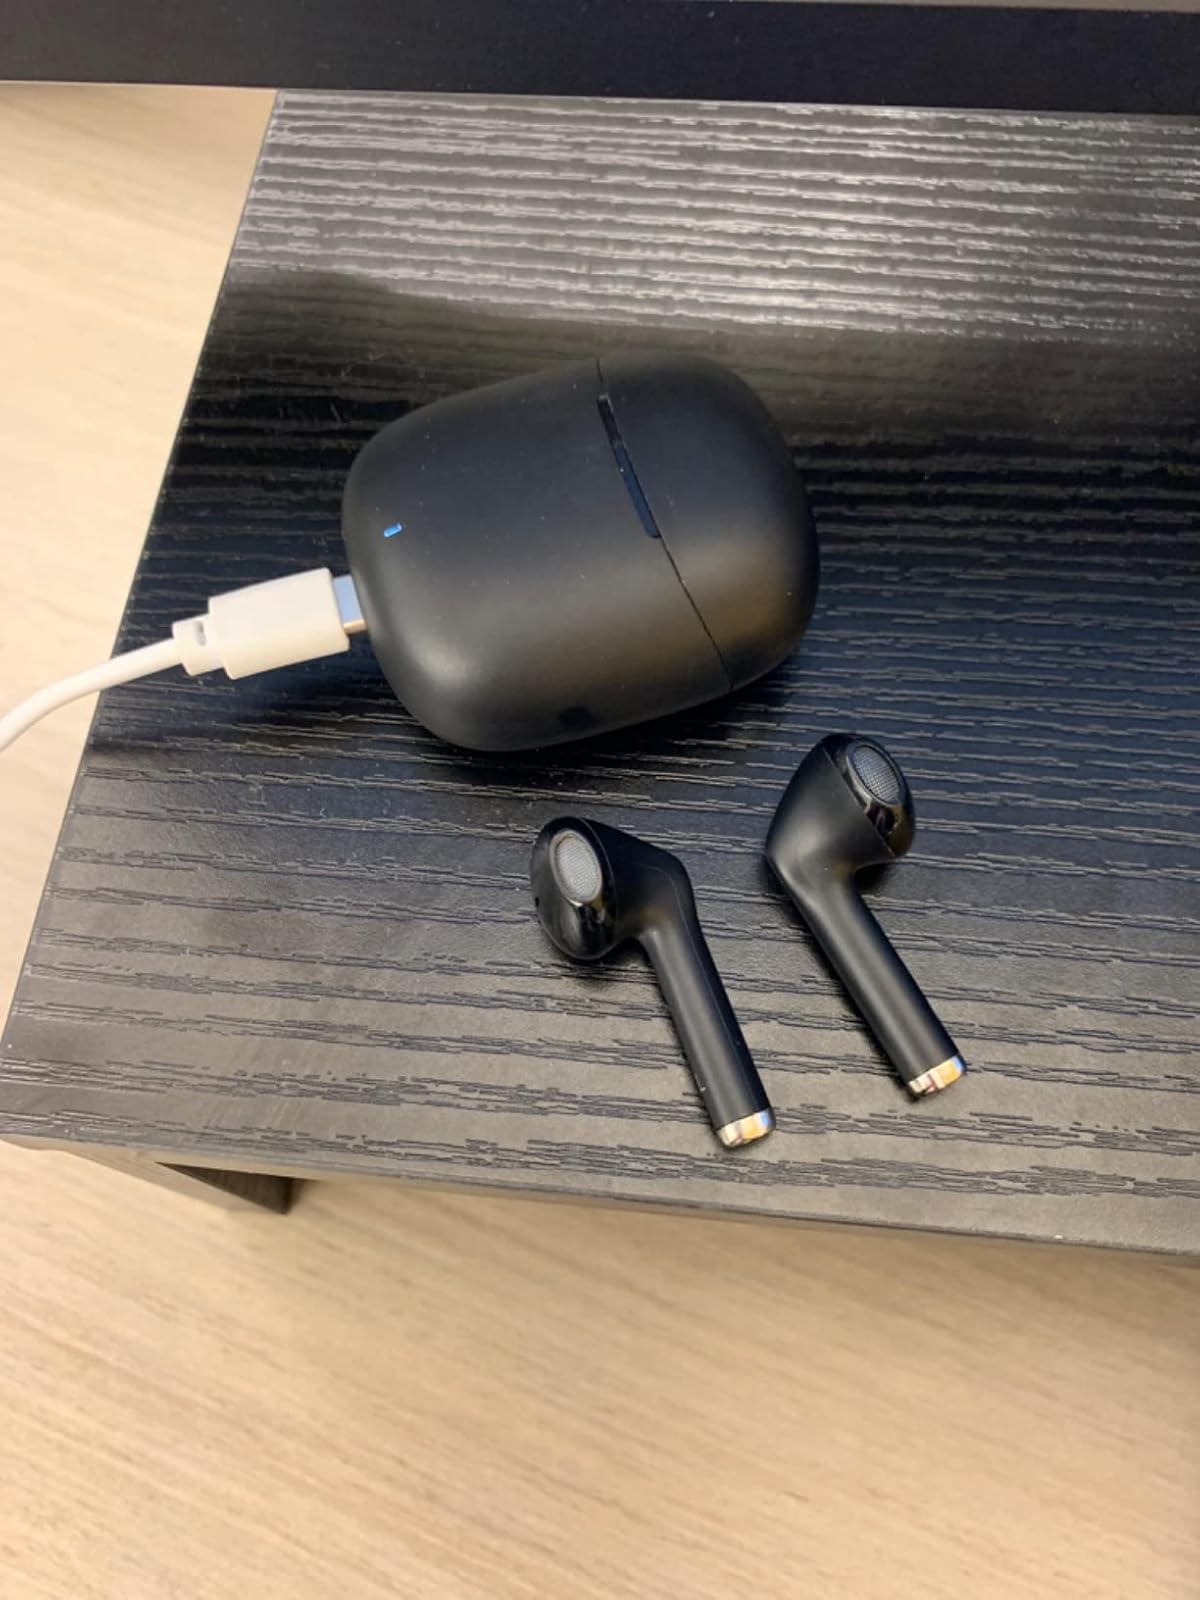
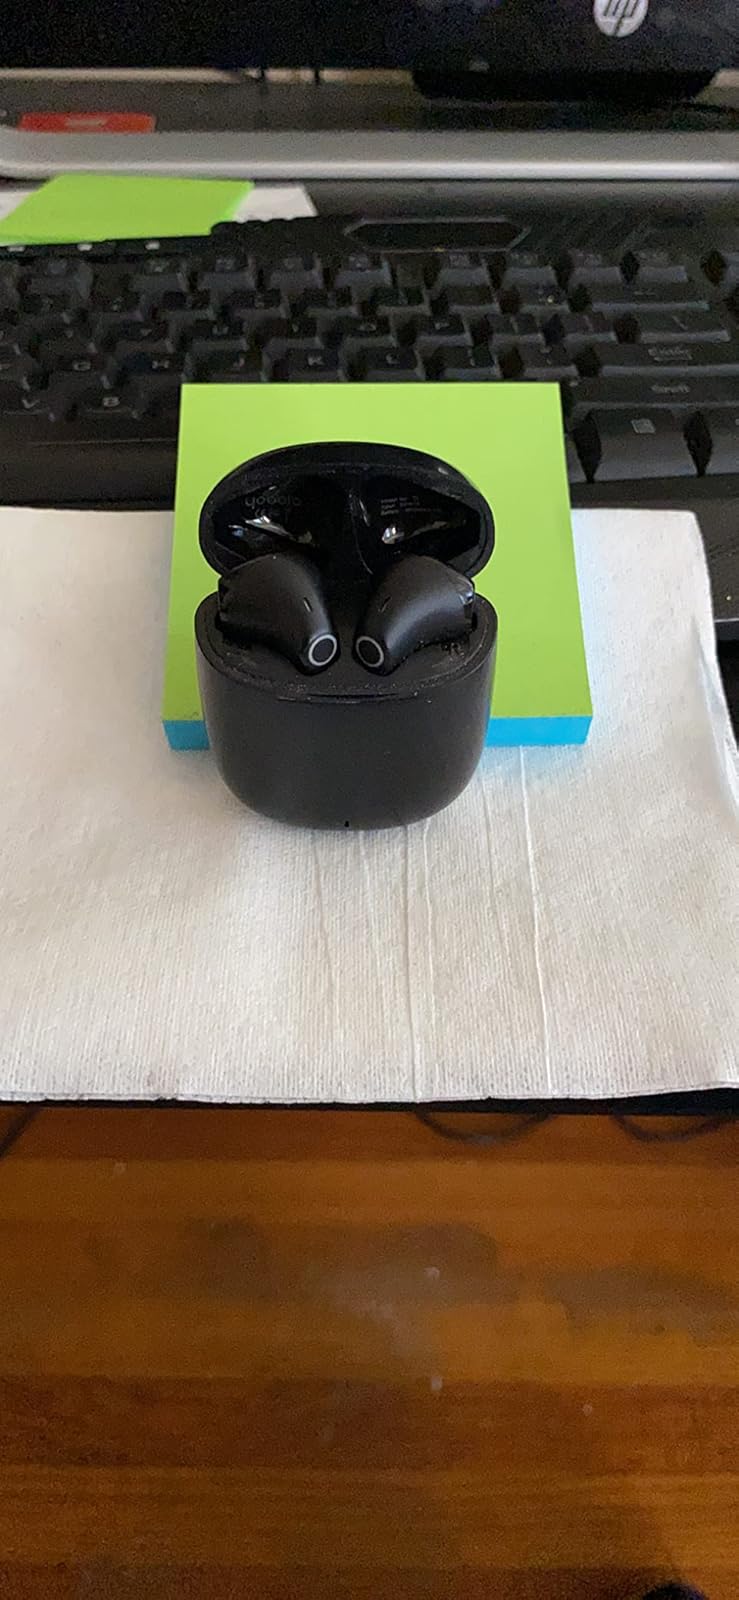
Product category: earbuds
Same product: yes